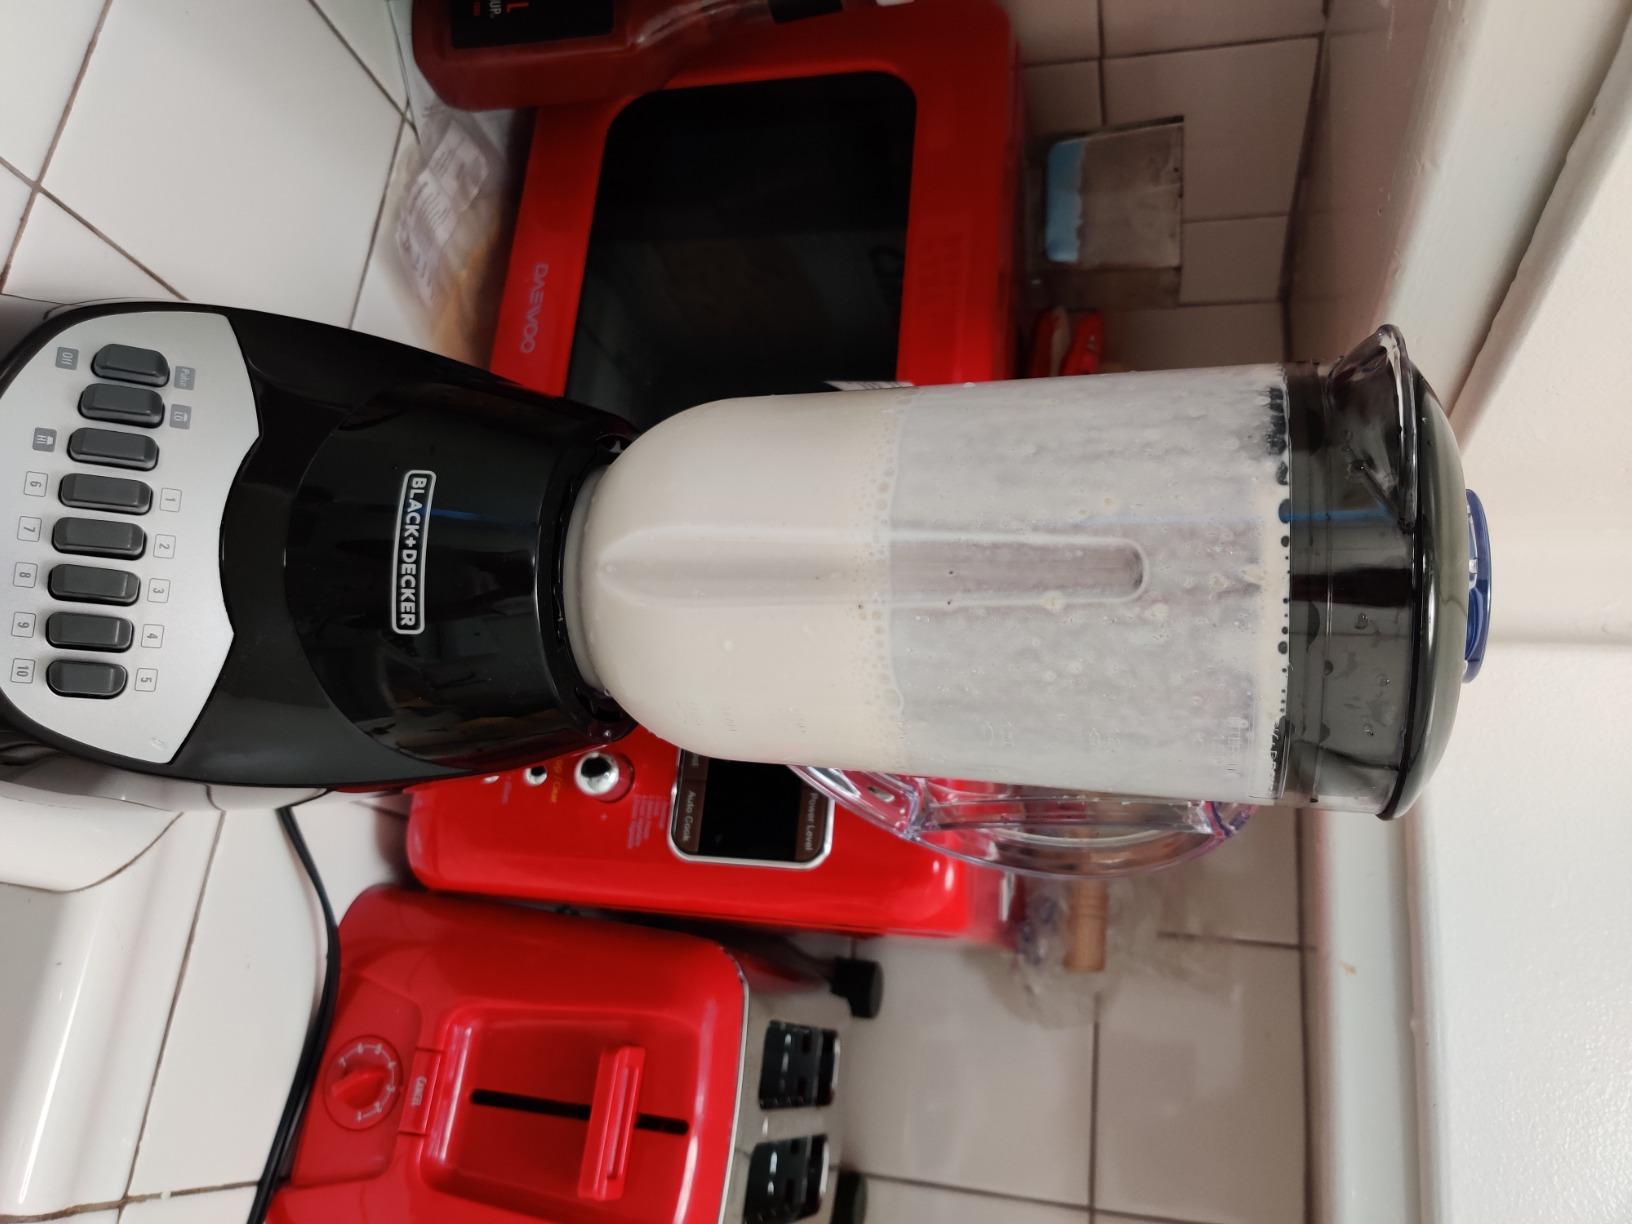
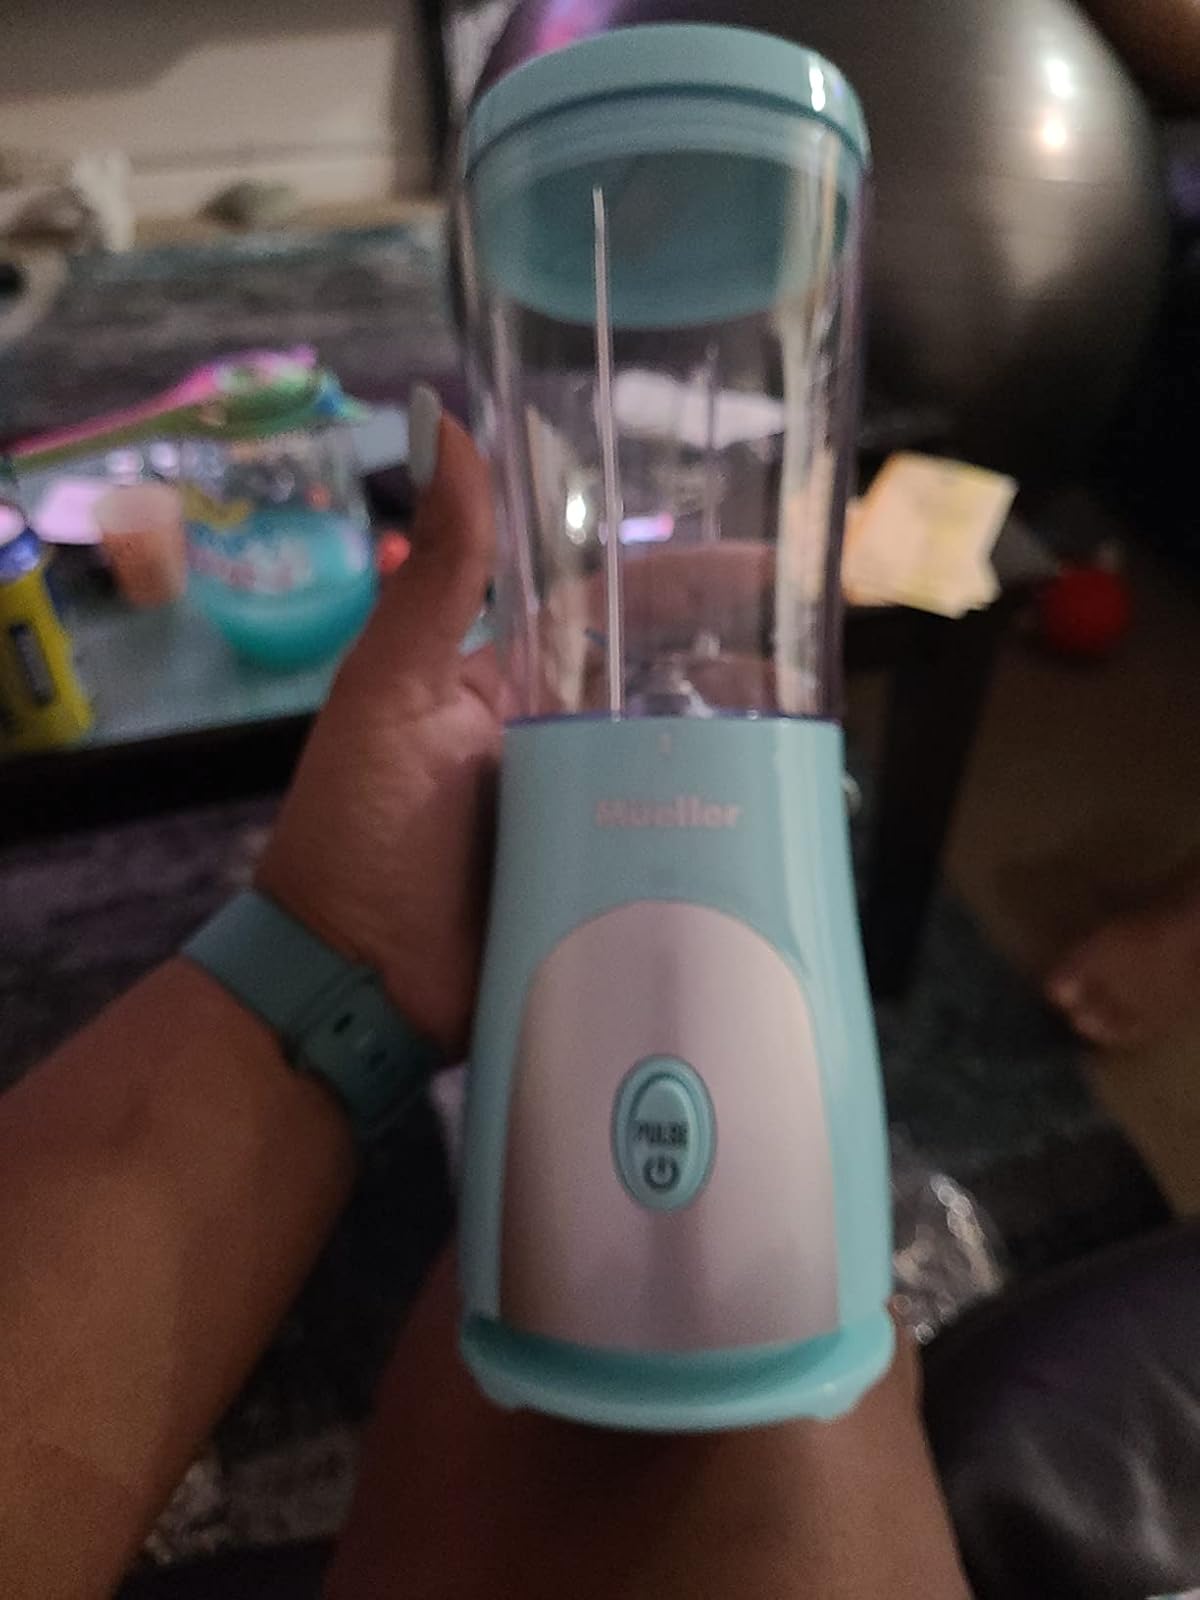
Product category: items_blender
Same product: no